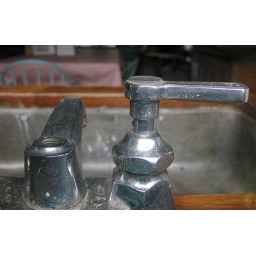
faucet in miniature Ford house